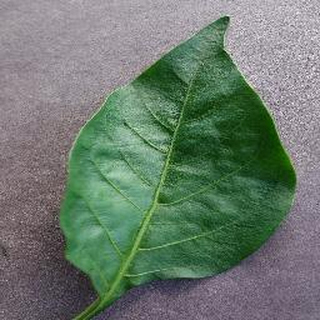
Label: healthy_bell_pepper